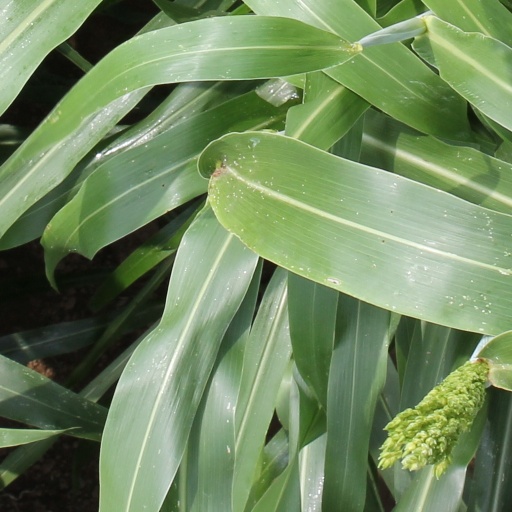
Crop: sorghum